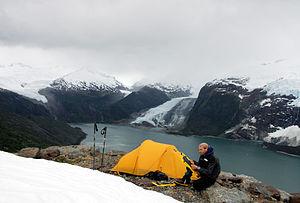
Christian Clot au début de son expédition en solitaire en Cordillère Darwin
Christian Clot est un explorateur, chercheur et écrivain français et suisse, né à Neuchâtel en Suisse en 1972, principalement connu pour ses expéditions en Patagonie et en cordillère Darwin, dont il a réalisé en solitaire la première exploration de la partie centrale en 2006, ainsi que ses expéditions ADAPTATION 4X30 JOURS en milieux climatiques extrêmes. Il dirige l’institut de recherche « Human Adaptation Institute». Membre depuis 2005 de la Société des explorateurs français, il en est le vice-président depuis 2010.